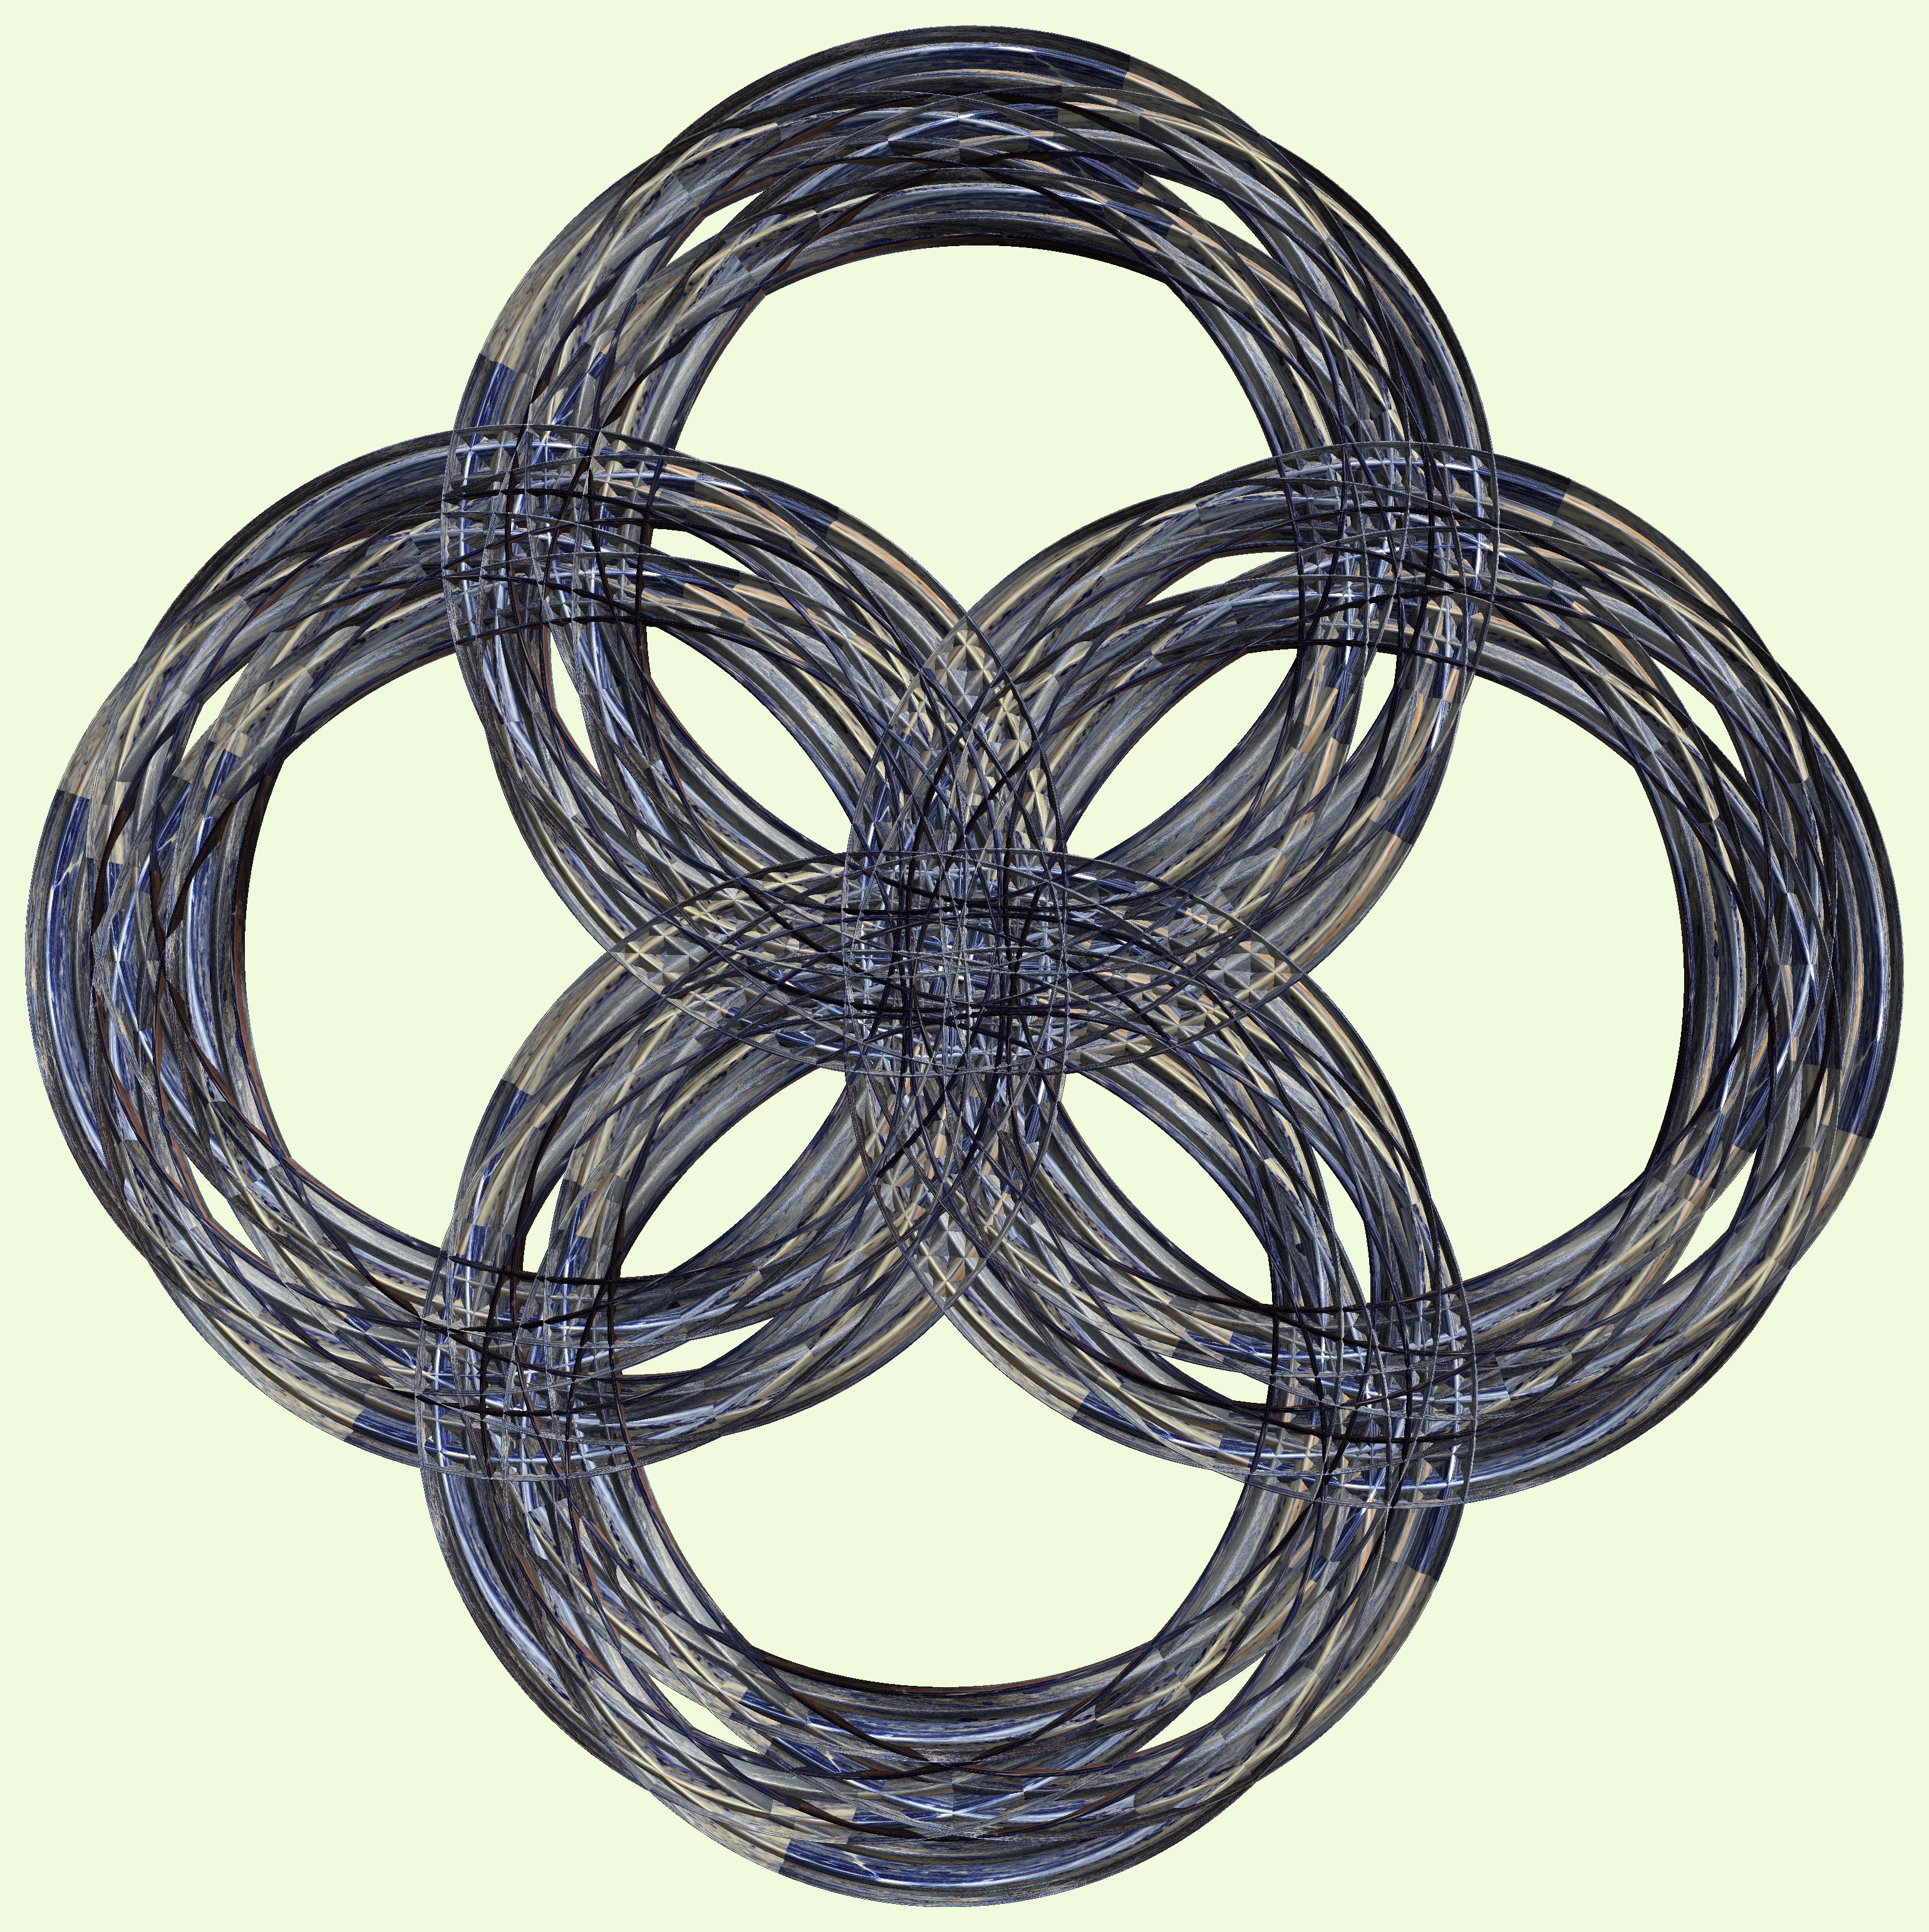
rope, structure, technology, texture, pattern, line, rein, circle, font, figure, design, symmetry, 3d, graphic, torus, mathematica, cg, parametricplot3d, code, program, algorithm, abstruct, mapping, electrical wiring, electronics accessory